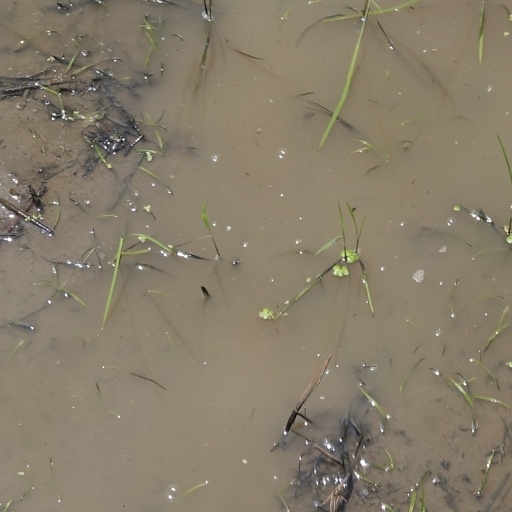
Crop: rice